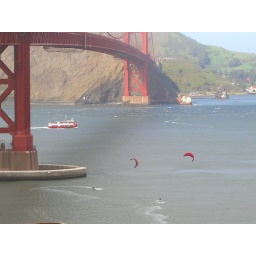
kitesurfing by the golden gate bridge